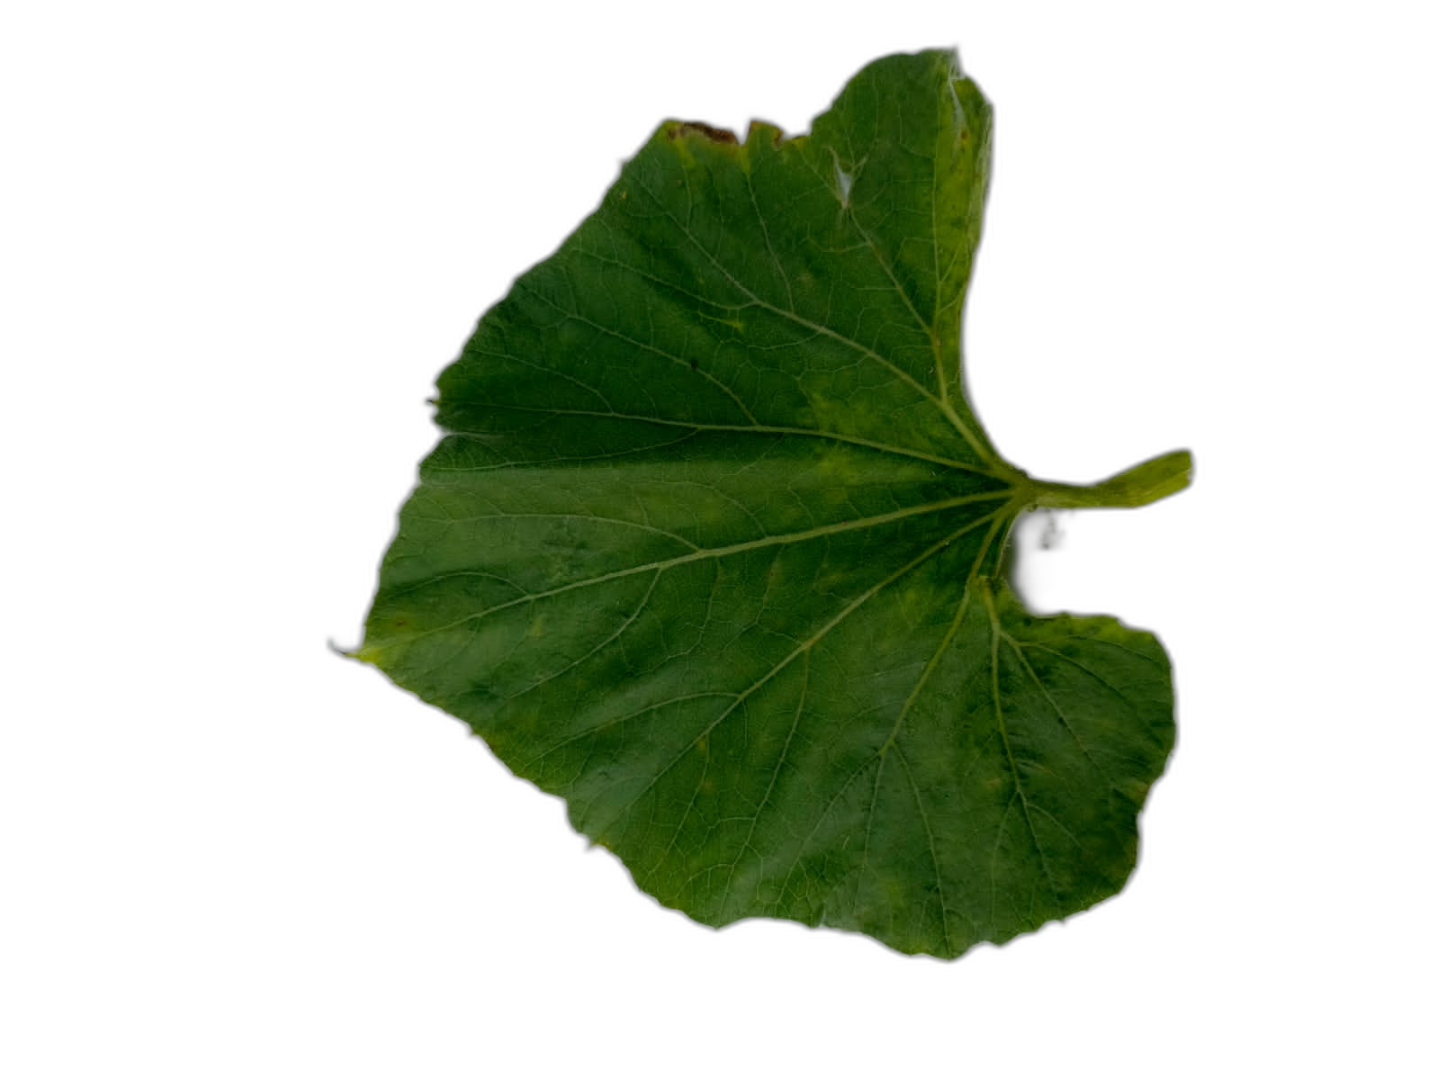
Crop: Bottle Gourd
Label: Early_Alternaria_Leaf_Blight